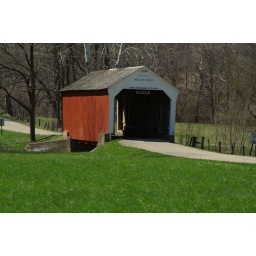
Another wonderfully conditioned covered bridge in southern Indiana. Built in 1909, your asked to cross this bridge at a walk. 04/16/08